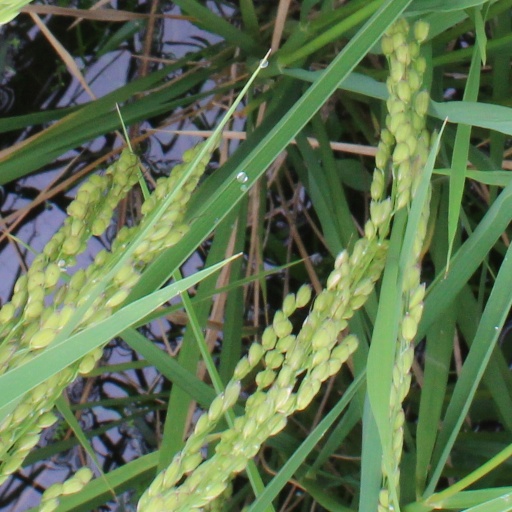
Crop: rice